Genba Hirayanagi

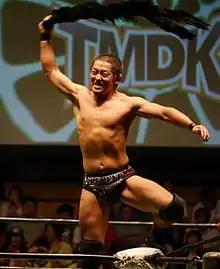
Hirayanagi in 2015

, better known by his ring name , is a retired Japanese professional wrestler. He is best known for working for Pro Wrestling Noah.